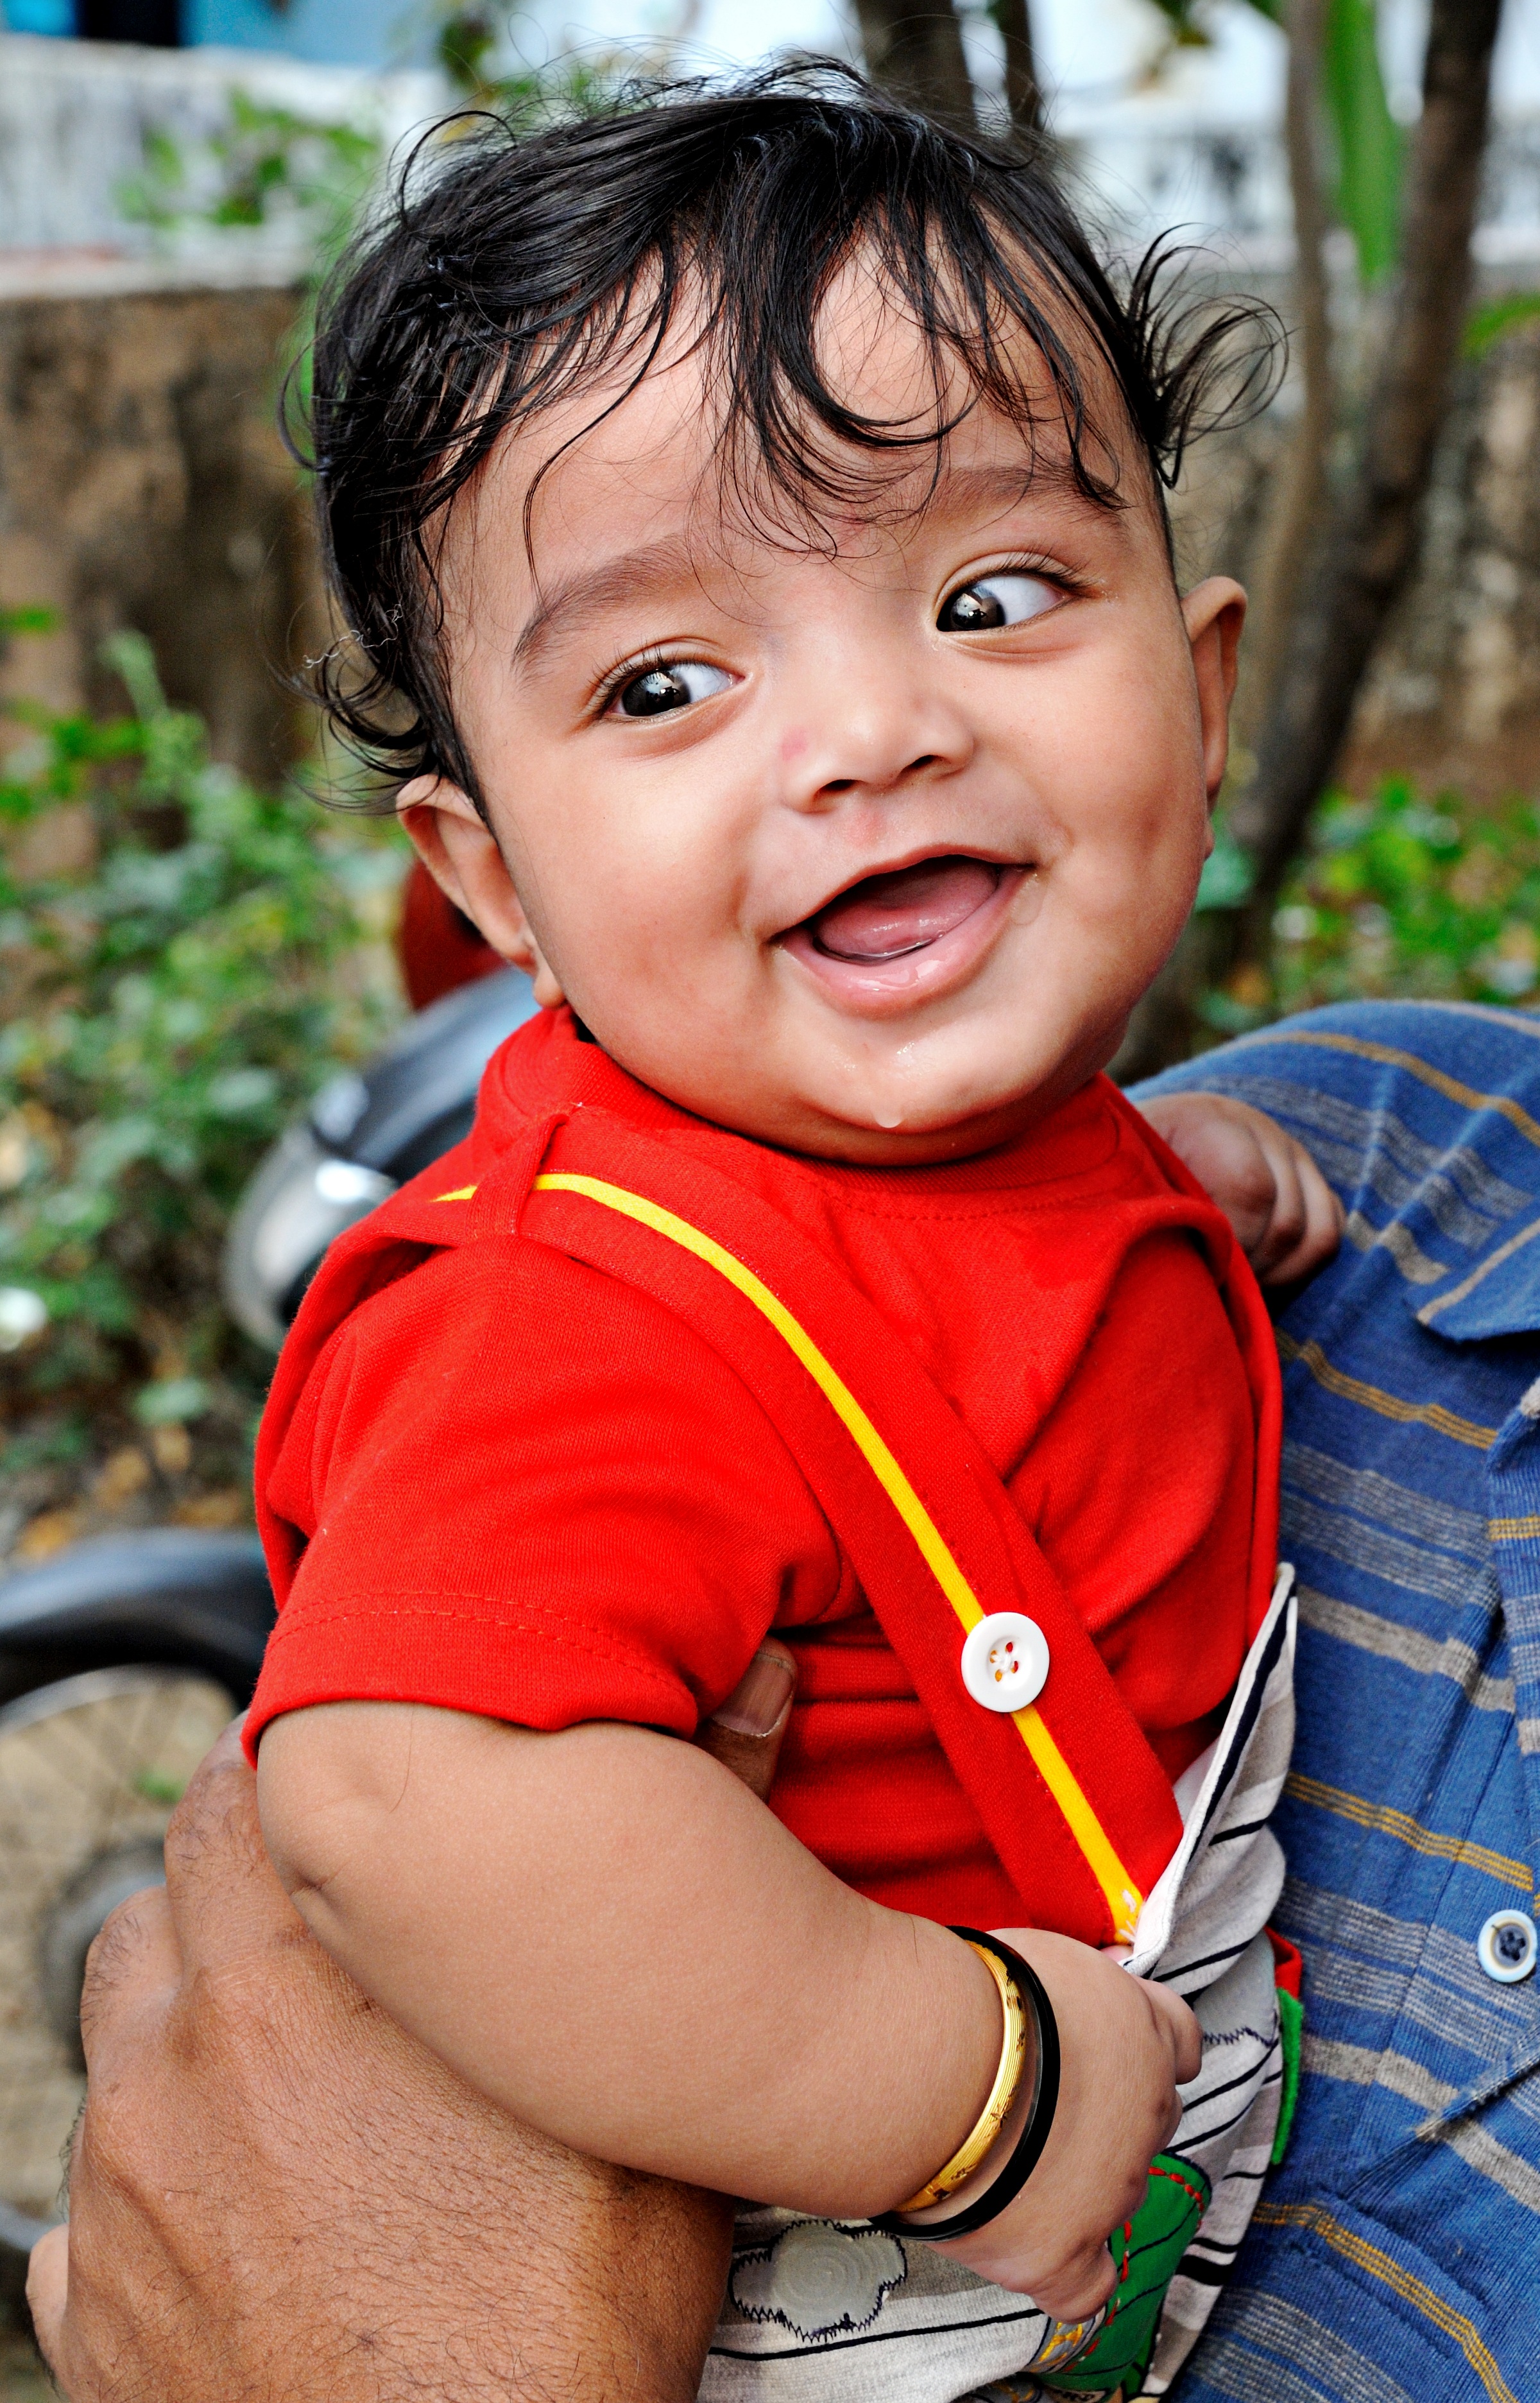
person, people, play, boy, kid, male, portrait, young, natural, child, facial expression, smile, playful, outdoors, face, family, children, happiness, infant, toddler, akku dubai, devang dubai, portrait photography